Livingston Village

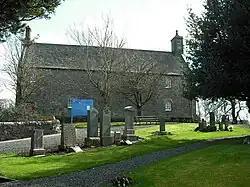
Livingston old Kirk

Charlesfield House was a major country house standing just south-west of the village on the banks of the River Almond.